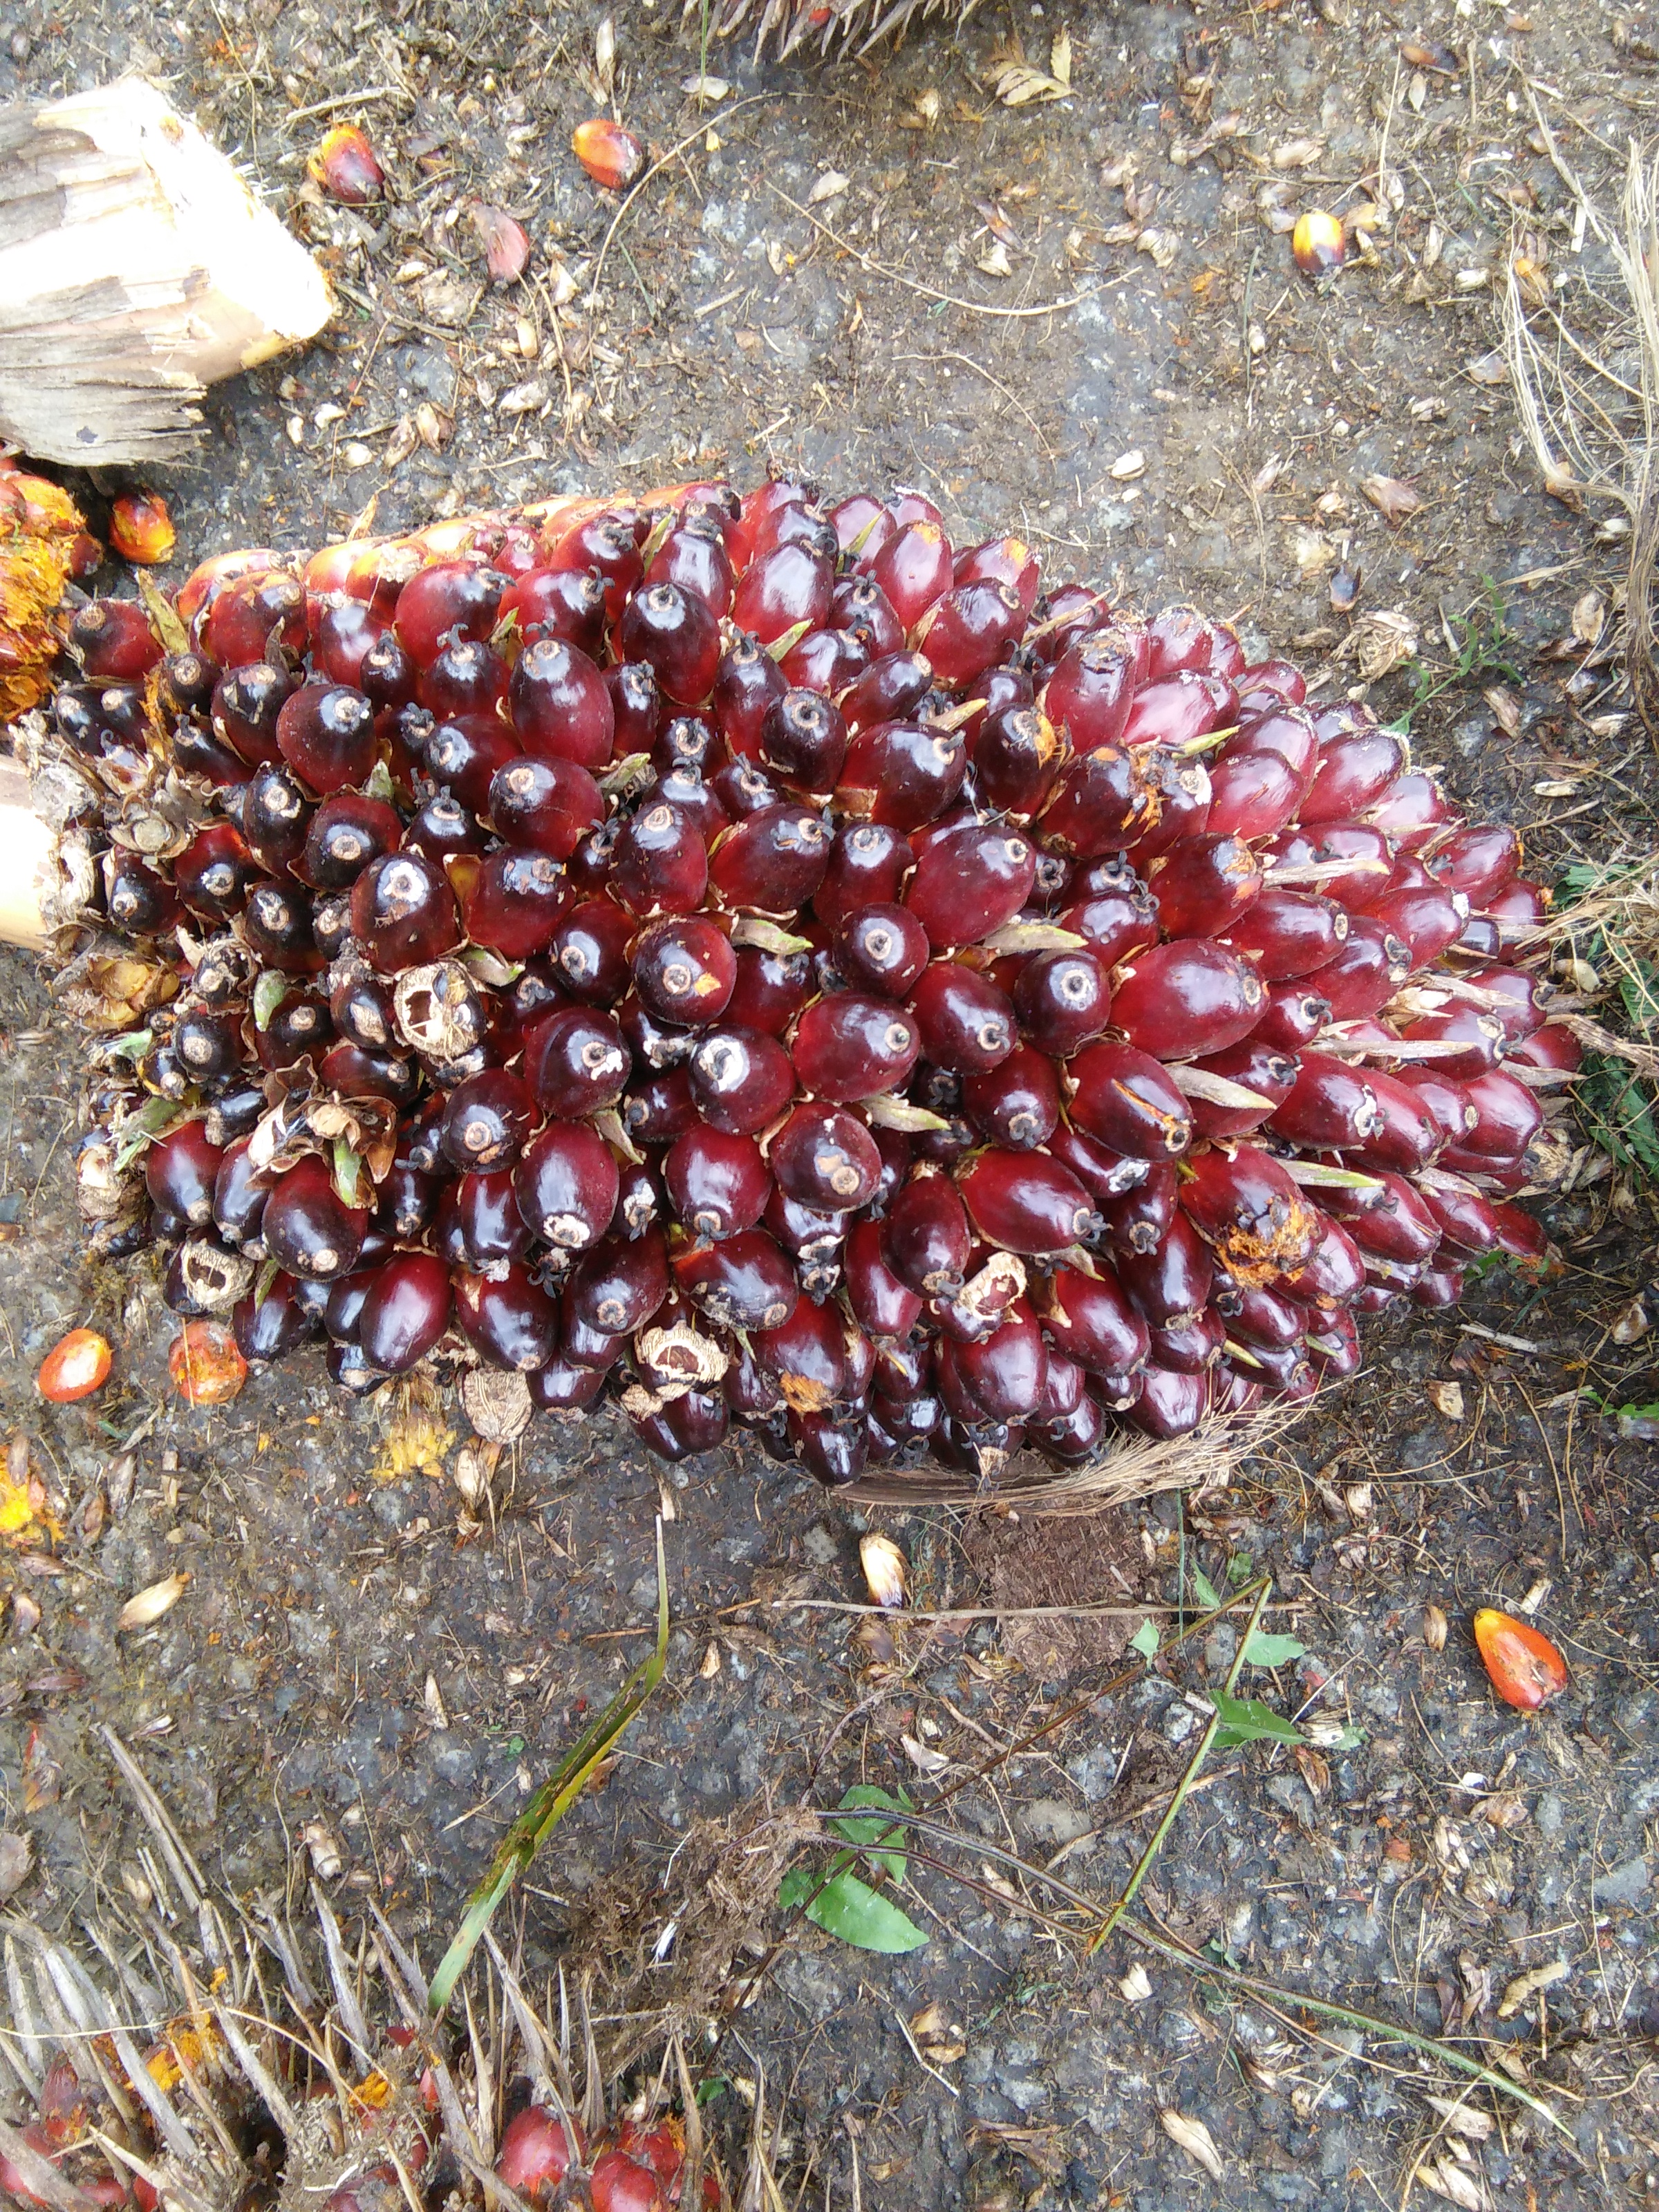
Ripeness: Ripe